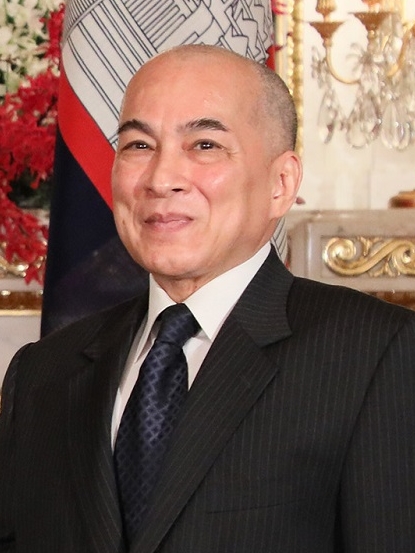
พระบาทสมเด็จพระบรมนาถ นโรดม สีหมุนี

| name = พระบาทสมเด็จพระบรมนาถนโรดม สีหมุนี
| image = King Norodom Sihamoni (2019).jpg
| caption = พระบรมฉายาลักษณ์ในปี 2562
| succession = รายพระนามพระมหากษัตริย์กัมพูชา|พระมหากษัตริย์กัมพูชา
| reign = 14 ตุลาคม 2547 – ปัจจุบัน
| coronation = 29 ตุลาคม 2547
| predecessor = พระบาทสมเด็จพระนโรดม สีหนุ
| full name = "พระกรุณา พระบาทสมเด็จพระบรมนาถ นโรดม สีหมุนี สมานภูมิชาติศาสนา รักขตขัตติยา เขมรารัฐราษฎร์ พุทธินทราธรามหากษัตริย์ เขมราชนา สมูโหภาส กัมพุชเอกราชรัฐบูรณสันติ ศุภมังคลา สิรีวิบุลา เขมราศรีพิราษฎร์ พระเจ้ากรุงกัมพูชาธิบดี "
| regent = ฮุน เซน|สมเด็จอัครมหาเสนาบดีเดโช ฮุน เซนฮุน มาแณต|สมเด็จมหาบวรธิบดี ฮุน มาเเณต
| house = ราชวงศ์ตรอซ็อกผแอม (ราชสกุลนโรดม)
| father = พระบาทสมเด็จพระนโรดม สีหนุ
| mother = พระมหาวีรกษัตรีย์นโรดม มุนีนาถ สีหนุ พระวรราชมารดา|สมเด็จพระราชินีนโรดม มุนีนาถ สีหนุ
| birth_place = พนมเปญ กัมพูชาในอารักขาของฝรั่งเศส|กัมพูชาของอินโดจีน
| religion = เถรวาท|พุทธเถรวาท
| signature = Norodom Sihamoni signature.jpg
พระบาทสมเด็จพระบรมนาถ นโรดม สีหมุนี (; ออกเสียง "โนโรด็อม เส็ยหะโมนี";รุ่งมณี เมฆโสภณ. คนสองแผ่นดิน. กรุงเทพ : บ้านพระอาทิตย์, มีนาคม 2551. หน้า 203 14 พฤษภาคม 2496) เป็นพระมหากษัตริย์พระองค์ปัจจุบันแห่งประเทศกัมพูชา|ราชอาณาจักรกัมพูชา เป็นกษัตริย์แห่งกัมพูชา|พระมหากษัตริย์รัชกาลที่ 114
พระองค์เป็นพระราชโอรสในพระบาทสมเด็จพระนโรดม สีหนุ กับสมเด็จพระราชินีนโรดม มุนีนาถ สีหนุ พระวรราชมารดา|สมเด็จพระราชินีนโรดม มุนีนาถ สีหนุ 25 พระราชอาคันตุกะ (1) ข้อมูลจากเว็บไซต์นิตยสารสารคดี อดีตเอกอัครราชทูตด้านวัฒนธรรมของกัมพูชาประจำองค์การการศึกษา วิทยาศาสตร์ และวัฒนธรรมแห่งสหประชาชาติ ก่อนที่กรมปรึกษาราชบัลลังก์ลงมติเอกฉันท์ให้พระองค์เสด็จขึ้นครองราชย์หลังจากพระราชบิดาประกาศสละราชสมบัติเมื่อปี พ.ศ. 2547
==พระราชประวัติ==
พระบาทสมเด็จพระบรมนาถ นโรดม สีหมุนี เสด็จพระราชสมภพเมื่อวันที่ 14 พฤษภาคม พ.ศ. 2496 เป็นพระราชบุตรลำดับที่ 12 ในพระบาทสมเด็จพระนโรดม สีหนุ ประสูติแต่สมเด็จพระราชินีนโรดม มุนีนาถ สีหนุ พระวรราชมารดา|สมเด็จพระอัคคมเหสีนโรดม มุนีนาถ สีหนุ (พระนามเดิม ปอล โมนีก อิซซี) ซึ่งมีเชื้อสายฝรั่งเศส คอร์ซิกัน และอิตาลี มีพระภราดาพระภคินีร่วมพระราชบิดา 14 พระองค์ ร่วมพระราชมารดาหนึ่งพระองค์คือสมเด็จพระนโรดม นรินทรพงษ์ (พ.ศ. 2497–2546)
นอกจากนี้ เมื่อนับพระญาติทางฝ่ายพระราชบิดา พระองค์นับเป็นพระญาติชั้นที่ 3 ของพระนางเจ้าสุวัทนา พระวรราชเทวี และเป็นพระญาติชั้นที่ 4 ของสมเด็จพระเจ้าภคินีเธอ เจ้าฟ้าเพชรรัตนราชสุดา สิริโสภาพัณณวดี
== การศึกษา ==
ทรงได้รับการศึกษาขึ้นต้นในประเทศกัมพูชาต่อมา เสด็จไปทรงศึกษาระดับมัธยมศึกษาและอุดมศึกษาที่ประเทศเช็กเกีย และทรงศึกษาต่อในระดับปริญญาโทที่ Musical Art Academy of Prague โดยทรงทำวิทยานิพนธ์ เรื่อง The Conception and Administration of Artisic Schools in Cambodia ทรงสำเร็จการศึกษาใน พ.ศ. 2518 และยังได้เสด็จไปทรงศึกษาต่อที่ University Studies of Cinematography ที่สาธารณรัฐประชาธิปไตยประชาชนเกาหลีระหว่าง พ.ศ. 2518–2519
== พระราชกรณียกิจก่อนขึ้นครองราชย์ ==
* พ.ศ. 2522-2523 ราชเลขานุการในพระองค์พระบาทสมเด็จพระนโรดม สีหนุ
* พ.ศ. 2527-2531 ประธาน The Khmer Dance Association ในประเทศฝรั่งเศส; ผู้จัดการทั่วไปและผู้กำกับศิลป์ของ The Ballet Group "Deva"
* พ.ศ. 2531-2536 ผู้จัดการทั่วไปและผู้กำกับศิลป์ของ The Royal Khmer Cinematographic Corporation "Khemara Picture"
* พ.ศ. 2535-2536 ทรงได้รับเลือกจาก The Supreme National Council ให้เป็นผู้แทนถาวรแห่งกัมพูชาประจำสหประชาชาติ (United Nation)
* พ.ศ. 2536-2547 ทรงดำรงตำแหน่งทูตแห่งราชอาณาจักรกัมพูชาประจำองค์การการศึกษา วิทยาศาสตร์ และวัฒนธรรมแห่งสหประชาชาติ
* พ.ศ. 2546 ทรงได้รับแต่งตั้งให้ดำรงตำแหน่งองคมนตรีในพระบาทสมเด็จพระนโรดม สีหนุ
* พ.ศ. 2547 ทรงเป็นสมาชิกแห่ง The High Council of French-Speaking Countries (La Francophonie)
== เสด็จขึ้นครองราชย์ ==
เสด็จขึ้นครองราชย์เมื่อพระชนมพรรษา 51 พรรษา เมื่อเดือนตุลาคม 2547 โดยมติเป็นเอกฉันท์ของกรมปรึกษาราชบัลลังก์ ภายหลังการประกาศสละราชสมบัติของสมเด็จพระนโรดม สีหนุ อันเนื่องจากปัญหาทางพระพลานามัย
== พระราชพิธีราชาภิเษก ==
ในพระราชพิธีพระราชาภิเษก ซึ่งถ่ายทอดสดทางสถานีโทรทัศน์และวิทยุทั่วประเทศ พระบาทสมเด็จพระบรมนาถนโรดม สีหมุนี ซึ่งทรงเป็นกษัตริย์องค์ที่สองของราชอาณาจักรกัมพูชาในรอบ 60 ปี พระองค์ได้มีพระปฐมบรมราชโองการว่า "พระองค์จะทรงปฏิบัติตามรัฐธรรมนูญและกฎหมายกัมพูชา และจะทรงประกอบพระราชภารกิจเพื่อประโยชน์ของประเทศชาติและประชาชน"
=== พระปรมาภิไธย ===
ไฟล์:26630682203 86a6494b44 o - Copy.jpg|thumb|250px|right|พระบาทสมเด็จพระบรมนาถ นโรดม สีหมุนีทรงประกอบพระราชกรณียกิจ พ.ศ. 2559 ณ จังหวัดเสียมเรียบ โดยข่าวในพระราชสำนักกัมพูชา
ไฟล์:Norodom king of Cambodia.jpg|thumb|right|180px|พระบาทสมเด็จพระบรมนาถ นโรดม สีหมุนีเสด็จพระราชดำเนินไปในการแรกนาขวัญ|พระราชพิธีจรดพระนังคัลแรกนาขวัญ ณ ราชธานีพนมเปญ
พระบาทสมเด็จพระบรมนาถนโรดม สีหมุนี ทรงได้รับการถวายพระปรมาภิไธยในพระราชพิธีราชาภิเษกว่า "พระกรุณา พระบาทสมเด็จพระบรมนาถ นโรดม สีหมุนี สมานภูมิชาติศาสนา รักขตขัตติยา เขมรารัฐราษฎร์ พุทธินทราธรามหากษัตริย์ เขมราชนา สมูโหภาส กัมพุชเอกราชรัฐบูรณสันติ ศุภมังคลา สิรีวิบุลา เขมราศรีพิราษฎร์ พระเจ้ากรุงกัมพูชาธิบดี" ()
สร้อยพระปรมาภิไธยนั้นแปลได้ความว่า "ผู้รับใช้มาตุภูมิ ศาสนา ประชาชาติ และประชาราษฎร์เขมร โดยสวามิภักดิ์ และภักดีภาพ มหากษัตริย์ซึ่งพระพุทธและพระอินทร์ท่านอุปถัมภ์ ผู้รวบรวมเขมรชนทั้งสิ้น ผู้ปกป้องเอกราช บูรณภาพแผ่นดินและสันติภาพของกัมพูชา พร้อมทั้งศุภมงคล เสรีภาพ และวิบุลภาพ ของประชาราษฎร์เขมร"ศานติ ภักดีคำ. พระนามกษัตริย์กัมพูชาองค์ใหม่ ควรใช้อย่างไรในภาษาไทย  ใน ศิลปวัฒนธรรม ปีที่ 26 ฉบับที่ 2 ประจำเดือนธันวาคม พ.ศ. 2547
===พระราชกรณียกิจหลังขึ้นครองราชย์===
ไฟล์:Norodom-sihamoni-in-angkor.jpg|thumb|160px|right|พระบาทสมเด็จพระบรมนาถ นโรดม สีหมุนีเสด็จเยี่ยมเยือนประชาชนบริเวณด้านนอกปราสาทบันทายศรี
====พระราชกฤษฎีกาว่าด้วยพันธุ์พืชและพันธุ์สัตว์ประจำชาติกัมพูชา====
พระบาทสมเด็จพระบรมนาถ นโรดม สีหมุนี ได้ทรงมีพระราชกฤษฎีกาว่าด้วยพันธุ์พืชและพันธุ์สัตว์ประจำชาติกัมพูชาเมื่อวันที่ 21 มีนาคม พ.ศ. 2548 ในพระราชกฤษฎีกาได้ประกาศให้มีพันธุ์พืชและพันธุ์สัตว์เป็นสัญลักษณ์ของกัมพูชา 7 อย่างด้วยกันคือ ดอกลำดวน, ตาล|ต้นตาล, กล้วยไข่, กูปรี, ปลากะโห้, นกช้อนหอยใหญ่ และ เต่าจาน
การที่ได้มีการประกาศพระราชกฤษฎีกาดังกล่าว นาย Chuch Phoeurn รัฐมนตรีว่าการกระทรวงวัฒนธรรมได้ให้สัมภาษณ์ว่า การเลทอกสัญลักษณ์ทั้ง 7 อย่างเป็นสัญลักษณ์ประจำชาติกัมพูชานั้นเพื่อจะทำให้สามารถอนุรักษ์พันธุ์พืชและพันธุ์สัตว์ของกัมพูชาไม่ให้สูญพันธุ์ อย่างไรก็ตามสัญลักษณ์ทั้ง 7 อย่างที่ถูกเลือกเป็นสัญลักษณ์ประจำชาติ ได้ถูกสอนในโรงเรียนทั่วกัมพูชาในชั้นเรียนวิชาภูมิศาสตร์
==== ด้านการบริหารราชการแผ่นดิน ====
ในด้านการบริหารราชการแผ่นดินในพระราชอาณาจักร พระบาทสมเด็จพระบรมนาถ นโรดม สีหมุนี ได้ทรงลงพระปรมาภิไธยในพระราชกฤษฎีกายกฐานะเมืองแกบ เมืองไพลิน และเมืองพระสีหนุขึ้นเป็นจังหวัด พร้อมทั้งปรับเขตแดนของจังหวัดหลายจังหวัดใหม่ ณ วันที่ 22 ธันวาคม พ.ศ. 2551
เมื่อวันที่ 31 ธันวาคม พ.ศ. 2556 พระบาทสมเด็จพระบรมนาถ นโรดม สีหมุนี ได้ทรงลงพระปรมาภิไธยในพระราชกฤษฎีกาแยกจังหวัดกำปงจามออกเป็น 2 จังหวัด ได้แก่ จังหวัดกำปงจามและจังหวัดตโบงฆมุมเป็นจังหวัดใหม่ที่ 25 ในปัจจุบัน พระราชกฤษฎีกาดังกล่าวเป็นที่เรียกกันอย่างเป็นทางการว่า "พระราชกฤษฎีกาว่าด้วยจังหวัดกำปงจาม พ.ศ. 2556" ตามดำริของนายกรัฐมนตรีฮุน เซน|สมเด็จอัครมหาเสนาบดีเดโช ฮุน เซน โดยแบ่งมาจากพื้นที่ของจังหวัดกัมปงธม
== ชีวิตส่วนพระองค์ ==
พระบาทสมเด็จพระบรมนาถ นโรดม สีหมุนี ไม่ทรงอภิเษกสมรส และไม่มีพระราชโอรสธิดา เนื่องจากประเทศกัมพูชาเป็นราชาธิปไตยโดยเลือกตั้ง พระมหากษัตริย์องค์ถัดไปจะถูกเลือกโดยกรมปรึกษาราชบัลลังก์ โดยเลือกจากสมาชิกในพระราชวงศ์กัมพูชา
== พระราชอิสริยยศและพระเกียรติยศ ==
* 1 กุมภาพันธ์ พ.ศ. 2537 - "สมเด็จกรมขุน" ()
* 31 สิงหาคม พ.ศ. 2547 - "พระบาทสมเด็จพระบรมนาถ" ()
== รางวัลและเครื่องราชอิสริยาภรณ์ ==
=== เครื่องราชอิสริยาภรณ์ในพระราชอาณาจักร ===
*ไฟล์:KHM Royal Order of Cambodia - Grand Cross.svg|80x80px เครื่องราชอิสริยาภรณ์พระราชอาณาจักรกัมพูชา ชั้นมหาสิริวัฒน์
*ไฟล์:KHM Royal Order of Monisaraphon - Grand Cross.svg|80x80px เครื่องราชอิสริยาภรณ์มุนีสาราภัณฑ์ ชั้นมหาสิริวัฒน์
=== เครื่องราชอิสริยาภรณ์ต่างประเทศ ===
* :
** พ.ศ. 2553 - ไฟล์:Legion_Honneur_GC_ribbon.svg‎|80px เครื่องอิสริยาภรณ์เลฌียงดอเนอร์ ชั้นกร็อง-ครัว
* :
** พ.ศ. 2553 - ไฟล์:JPN_Daikun%27i_kikkasho_BAR.svg|80px เครื่องราชอิสริยาภรณ์อันสูงส่งยิ่งดอกเบญจมาศ
=== รางวัล ===
* รางวัลพลเมืองกิตติศักดิ์แห่งกรุงปราก พ.ศ. 2549
* รางวัลเหรียญเงินแห่งกรุงปารีส
== พระราชตระกูล ==
ahnentafel-compact5
|style=font-size: 90%; line-height: 110%;
|border=1
|boxstyle=padding-top: 0; padding-bottom: 0;
|boxstyle_1=background-color: #fcc;
|boxstyle_2=background-color: #fb9;
|boxstyle_3=background-color: #ffc;
|boxstyle_4=background-color: #bfc;
|boxstyle_5=background-color: #9fe;
|1= 1. พระบาทสมเด็จพระบรมนาถ นโรดม สีหมุนี
|2= 2. พระบาทสมเด็จพระนโรดม สีหนุ
|3= 3. สมเด็จพระราชินีนโรดม มุนีนาถ สีหนุ พระวรราชมารดา|พระมหาวีรกษัตรีย์นโรดม มุนีนาถ สีหนุ
|4= 4. พระบาทสมเด็จพระนโรดม สุรามฤต
|5= 5. สมเด็จพระมหากษัตริยานีสีสุวัตถิ์ กุสุมะ นารีรัตน์ สิริวัฒนา
|6= 6. ฌ็อง-ฟร็องซัว อิซซี
|7= 7. ปอม เปียง
|8= 8. สมเด็จกรมพระนโรดม สุทธารส
|9= 9. พระองค์เจ้านโรดม พงางาม
|10= 10. พระบาทสมเด็จพระสีสุวัตถิ์ มุนีวงศ์
|11= 11. พระองค์เจ้านโรดม กาญจนวิมาน นรลักขณเทวี
|12= 12.
|13= 13.
|14= 14. เปียง
|15= 15. อ๊ก
|16= 16. พระบาทสมเด็จพระนโรดม บรมรามเทวาวตาร
|17= 17. เจ้าจอมมารดาเอี่ยม ‘พระราชวงศ์เขมร’ และ ‘พระราชวงศ์ไทย’ โดย จุลลดา ภักดีภูมินทร์ ฉบับที่ 2500 ปีที่ 48 ประจำวัน อังคาร ที่ 17 กันยายน 2545
|18= 18. พระบาทสมเด็จพระนโรดม บรมรามเทวาวตาร
|19= 19. เจ้าจอมมารดานวล
|20= 20. พระบาทสมเด็จพระสีสุวัตถิ์
|21= 21. นักนางวัน
|22= 22. พระองค์เจ้านโรดม หัสสกรรณ
|23= 23. เซา สัมบัต
== อ้างอิง ==
== ดูเพิ่ม ==
* รายพระนามพระมหากษัตริย์ทั่วโลกเรียงตามวันเสด็จขึ้นครองราชย์
== แหล่งข้อมูลอื่น ==
* เว็บไซต์ส่วนพระองค์ (ภาษาเขมร อังกฤษ และฝรั่งเศส)
* พระราชประวัติ จากสำนักข่าวบีบีซี
* พระราชประวัติ จากเว็บไซต์ส่วนพระองค์พระบาทสมเด็จพระบรมนาถนโรดม สีหนุ
* คนเด่นคนดังแห่งปี 2547 (จากหนังสือพิมพ์คมชัดลึก)
หมวดหมู่:พระมหากษัตริย์กัมพูชา
หมวดหมู่:ชาวกัมพูชาเชื้อสายฝรั่งเศส
หมวดหมู่:ชาวกัมพูชาเชื้อสายอิตาลี
หมวดหมู่:ชาวกัมพูชาเชื้อสายไทย
หมวดหมู่:ราชสกุลนโรดม|สีหมุนี
หมวดหมู่:พระมหากษัตริย์ที่ทรงครองราชย์ในปัจจุบัน
หมวดหมู่:บุคคลจากพนมเปญ
หมวดหมู่:ชาวกัมพูชาเชื้อสายคอร์ซิกา
หมวดหมู่:ผู้ได้รับเครื่องอิสริยาภรณ์เลฌียงดอเนอร์
หมวดหมู่:บุตรของนายกรัฐมนตรีกัมพูชา|สีหมุนี